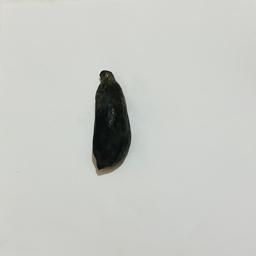
Ripeness: Overripe